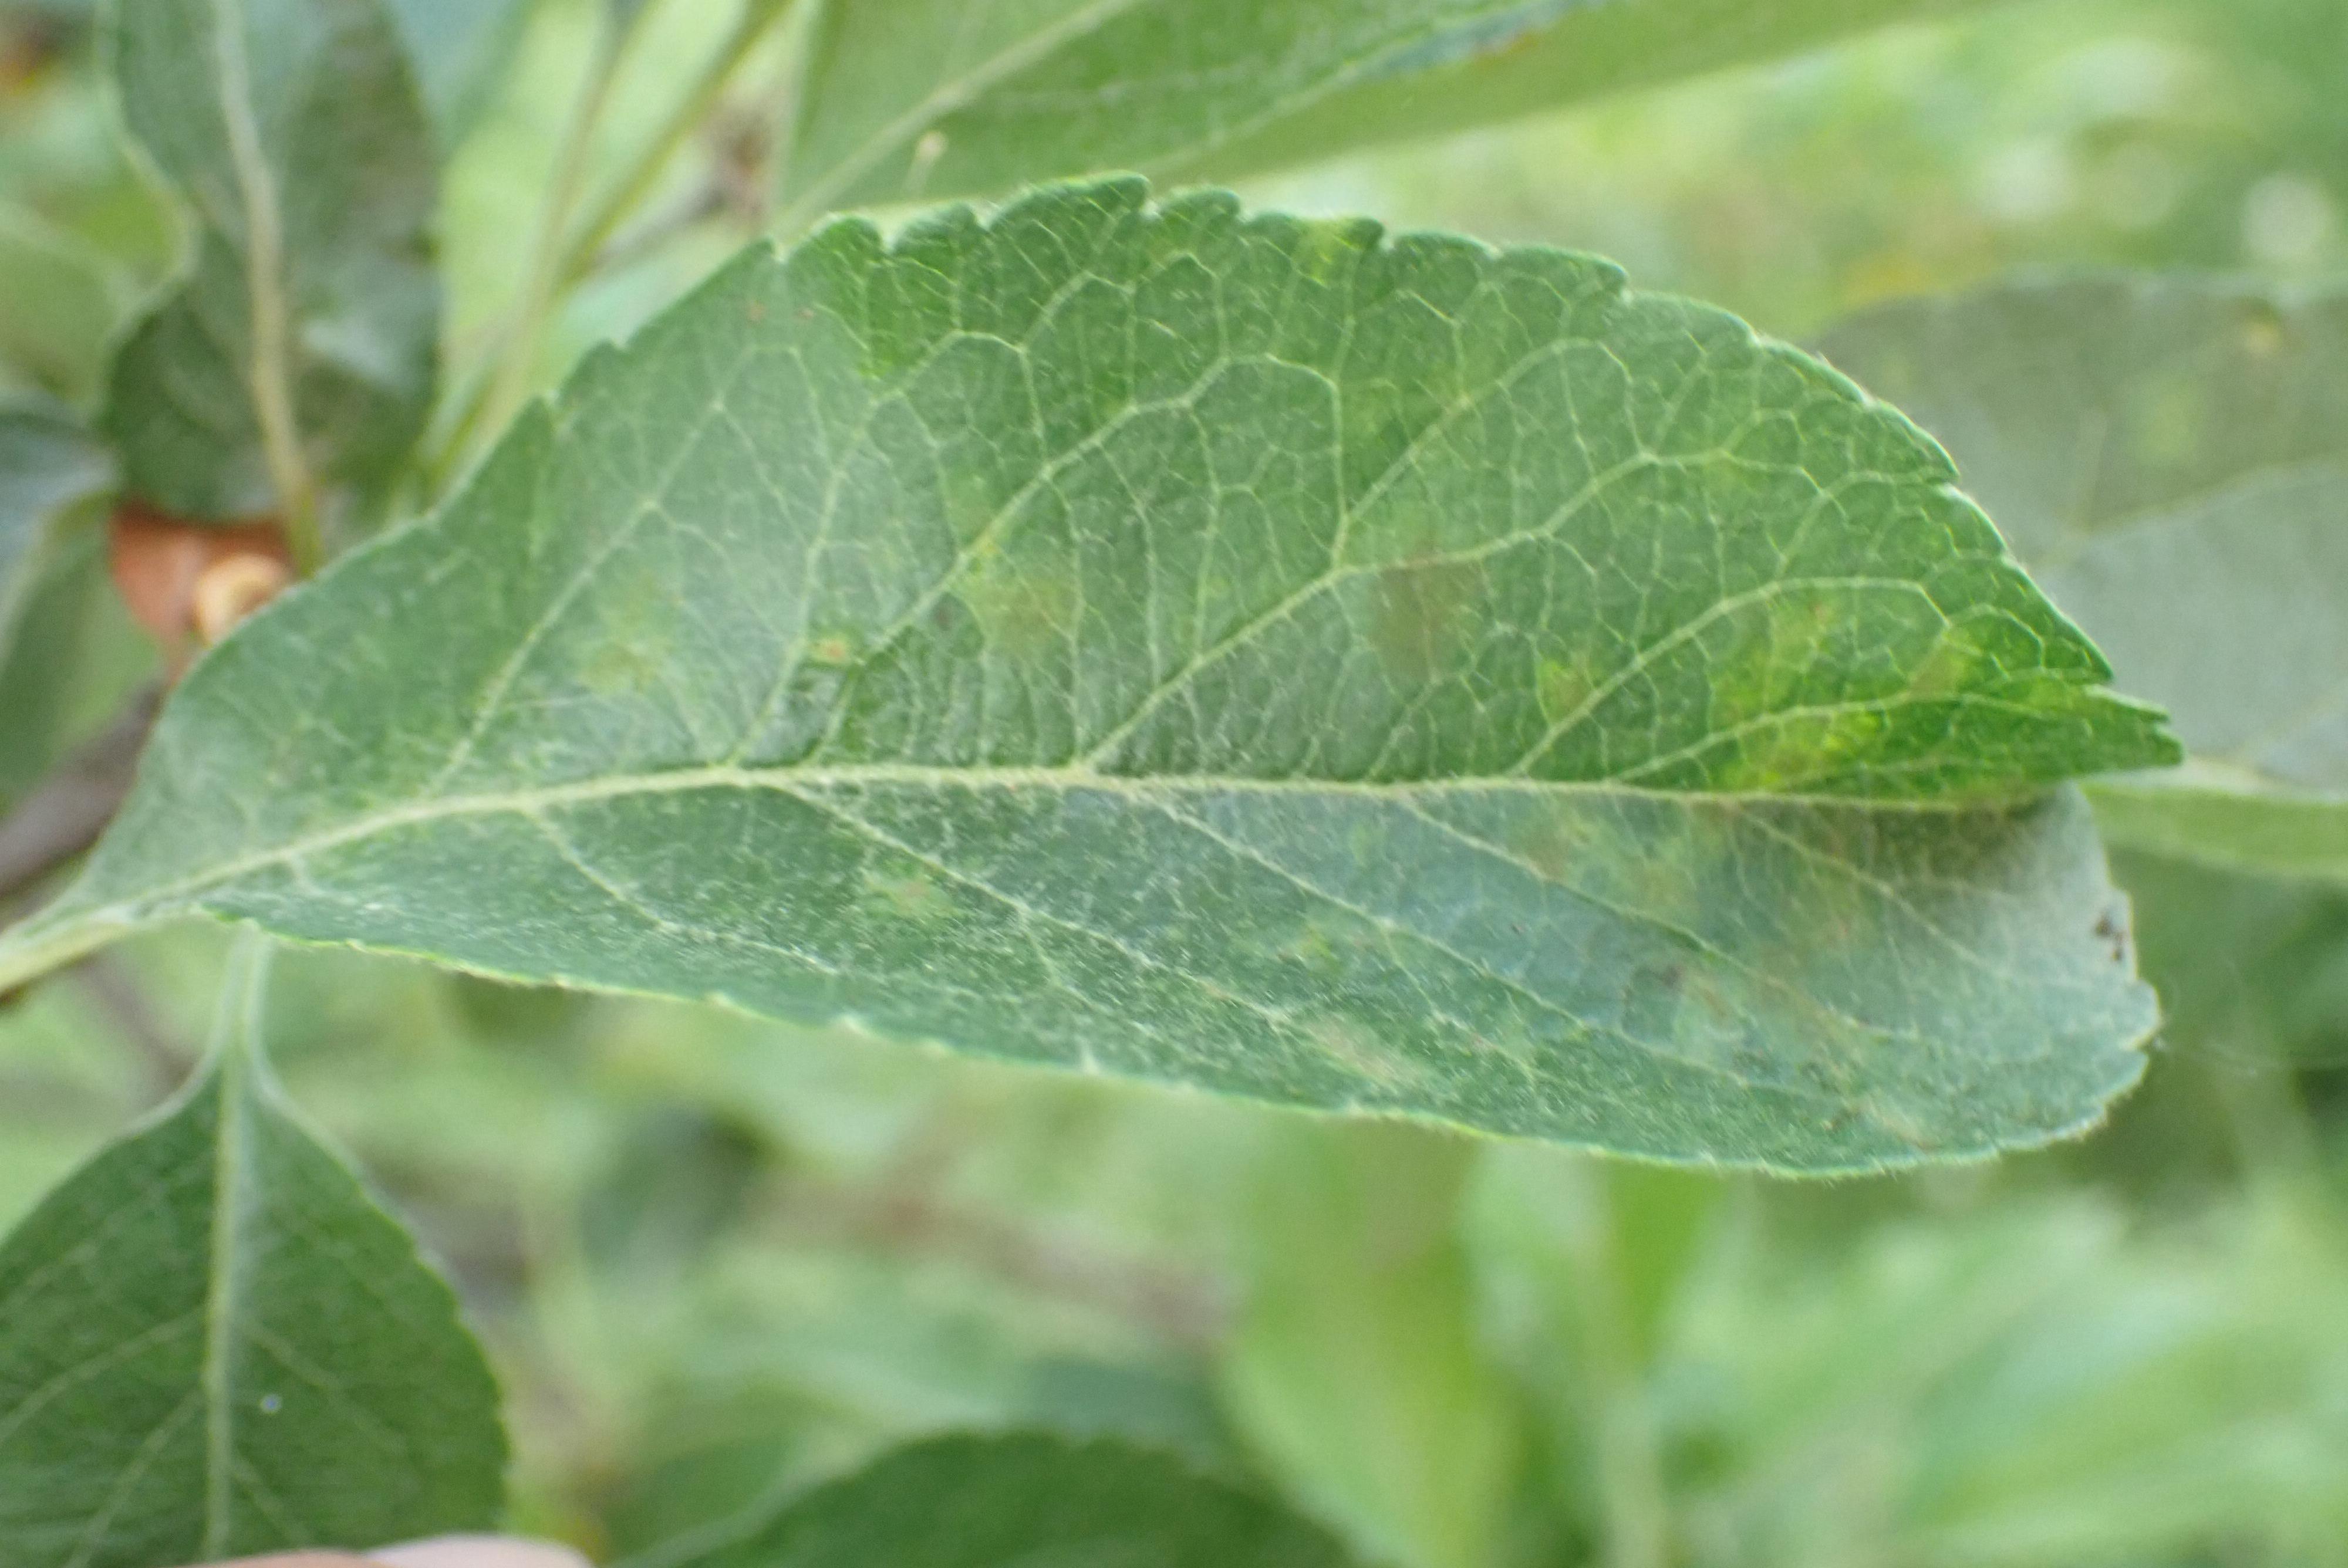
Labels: scab